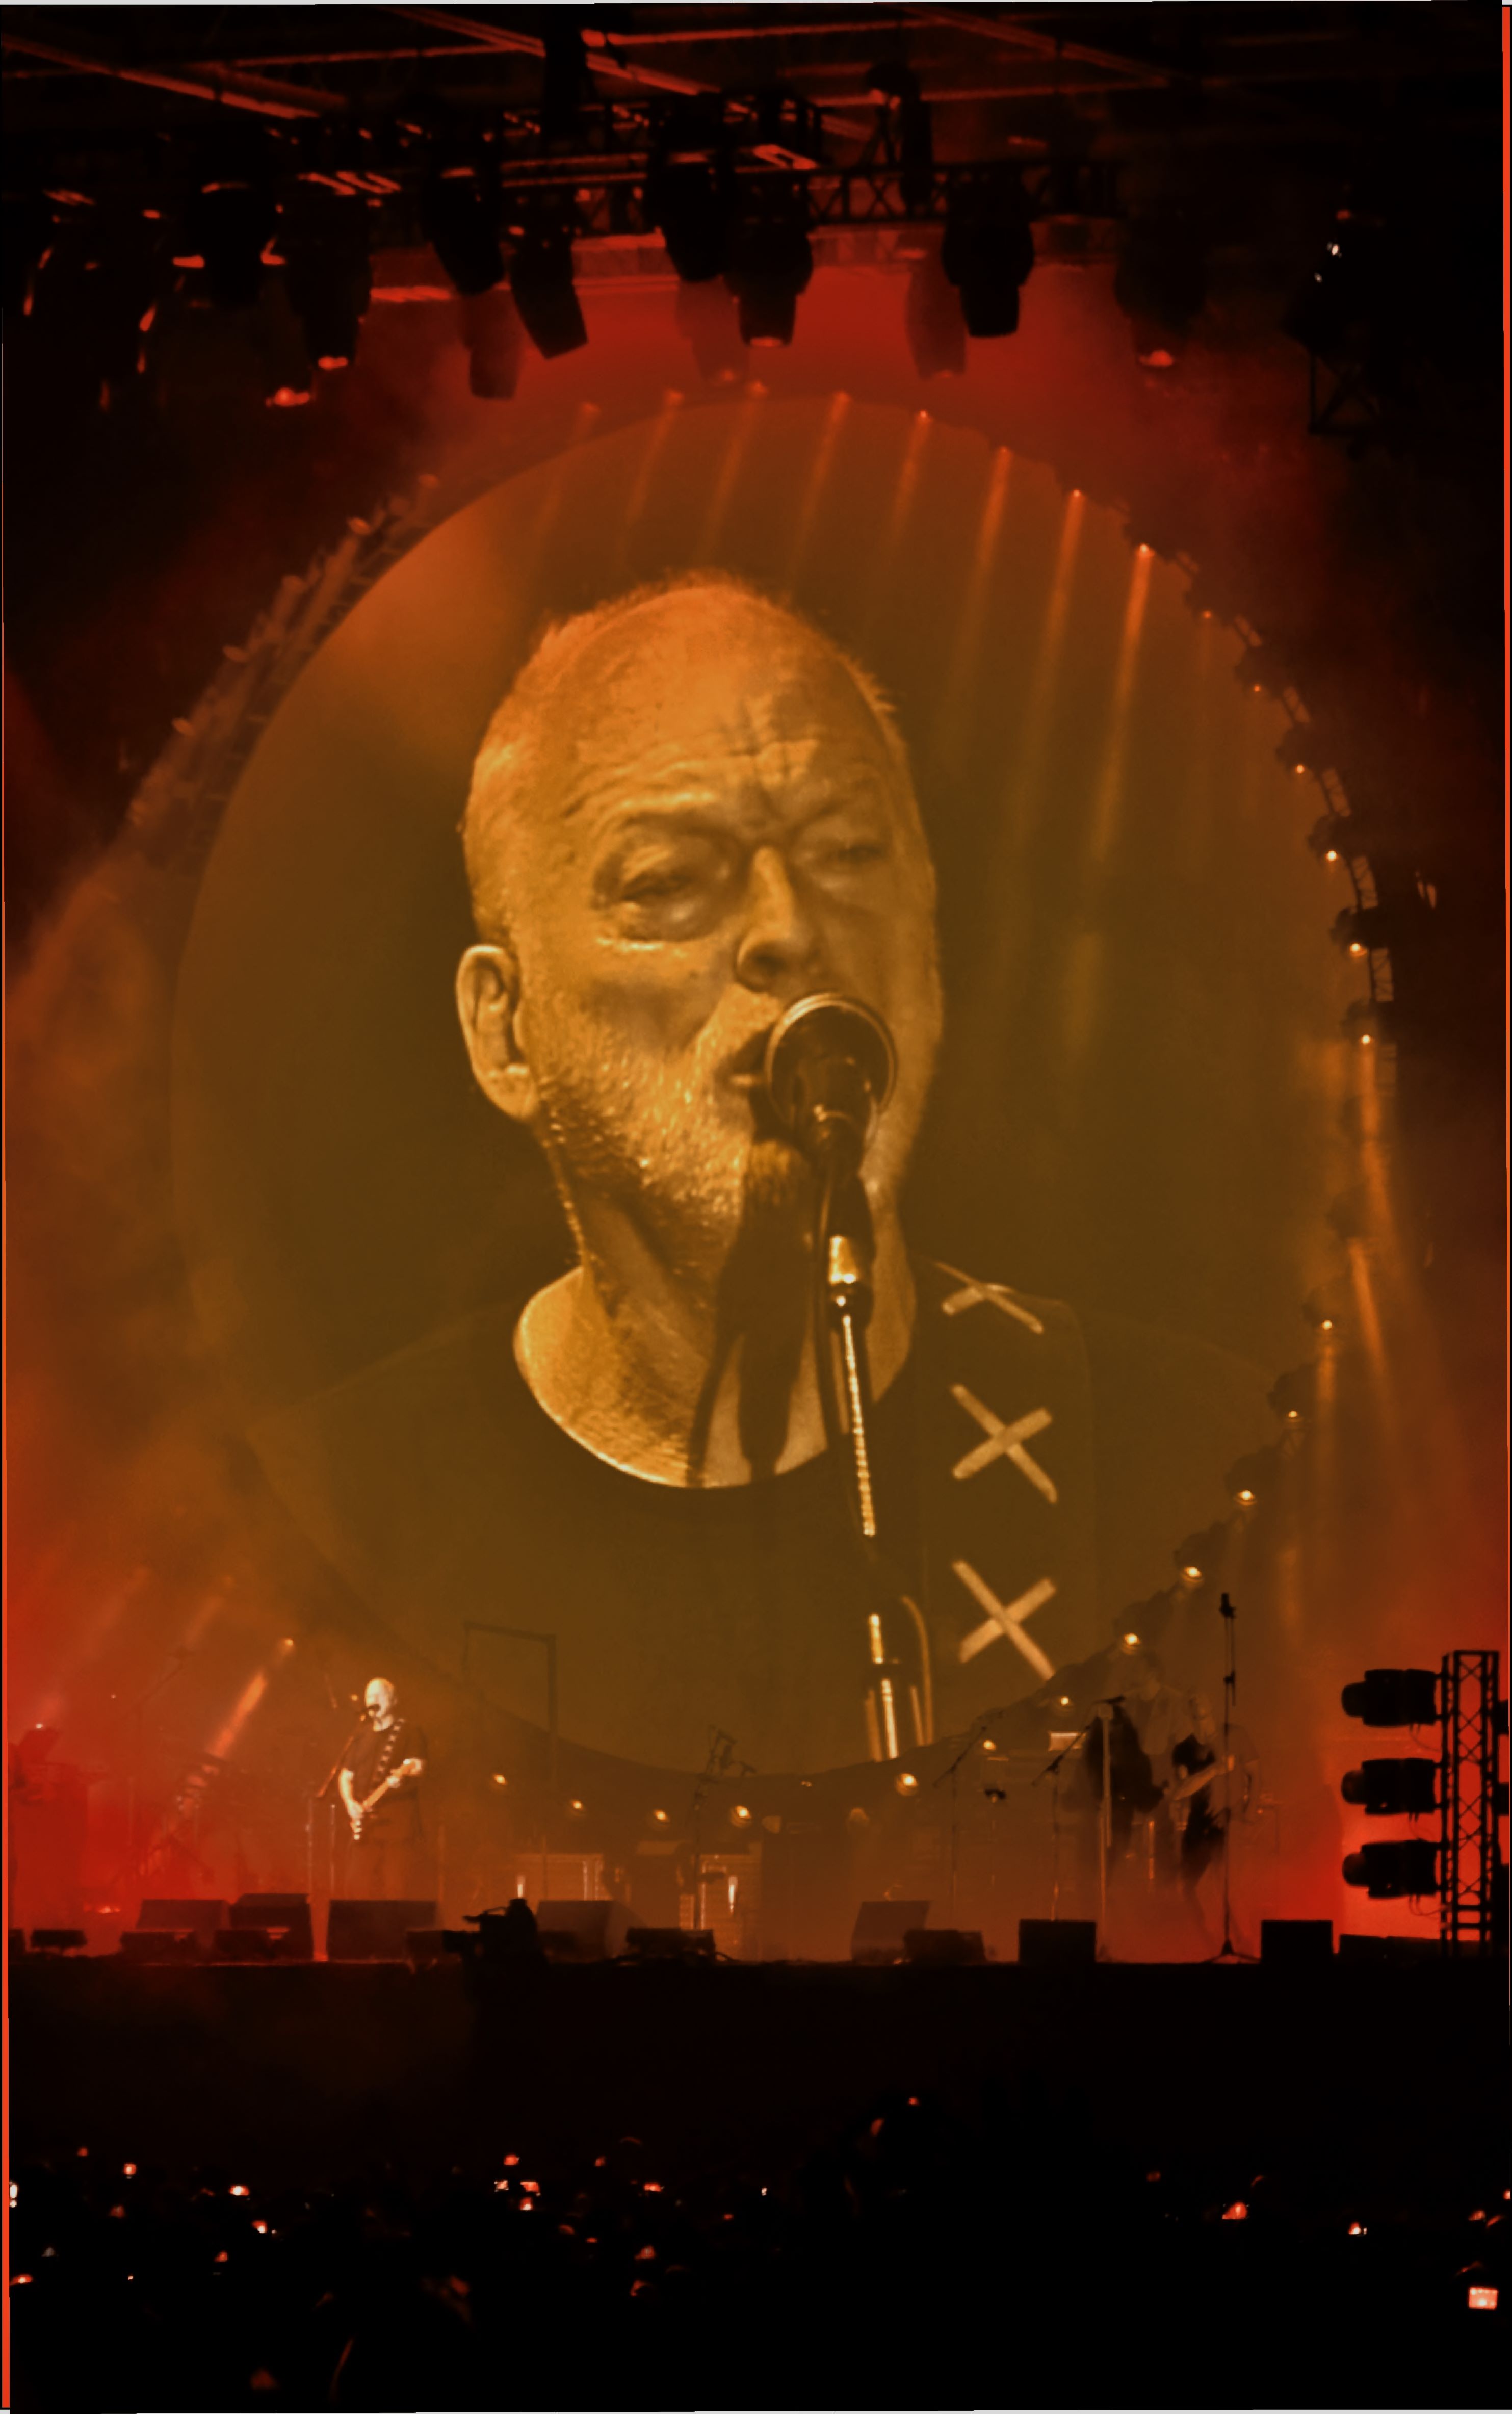
rock, rockroll, shows, entertainment, concert, stage, music, performance, darkness, lighting, night, musical instrument accessory, sky, singing, event, performing arts, musician, fete, drummer